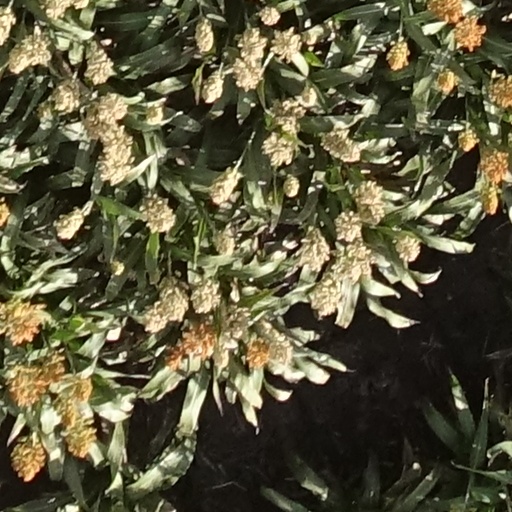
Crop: sorghum